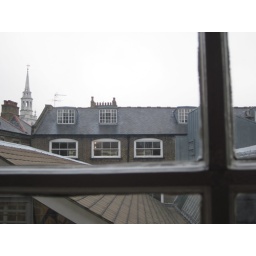
View from a window at the Bunac office in London.